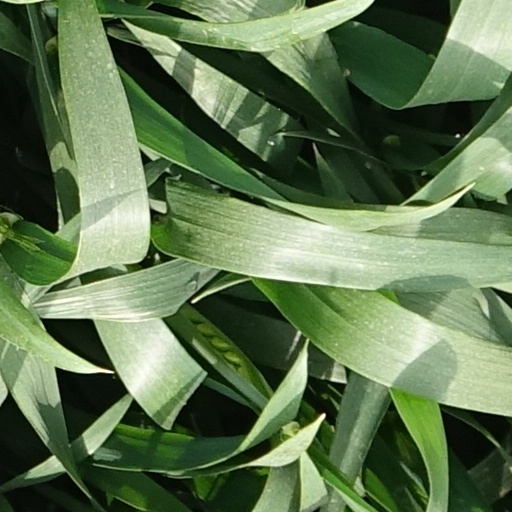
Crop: wheat